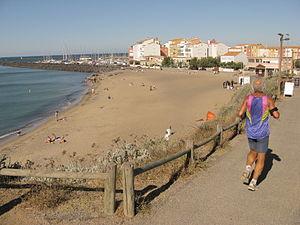
"La mission interministérielle d'aménagement touristique du littoral du Languedoc-Roussillon, également connue sous le nom de ""Mission Racine"", est une structure administrative française créée par décret du 18 juin 1963 pour conduire de grands travaux d'infrastructure en vue de développer le littoral de la Méditerranée dans les départements du Gard, de l'Hérault, de l'Aude et des Pyrénées-Orientales. Cette mission a été lancée à l'initiative de la Délégation à l'aménagement du territoire et à l'action régionale. Elle a fonctionné de 1963 à 1983.